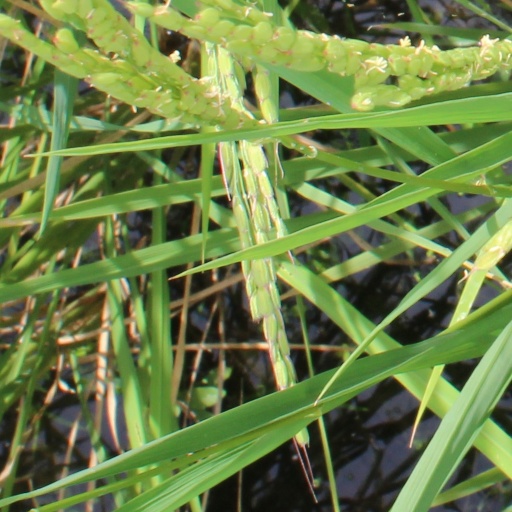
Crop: rice